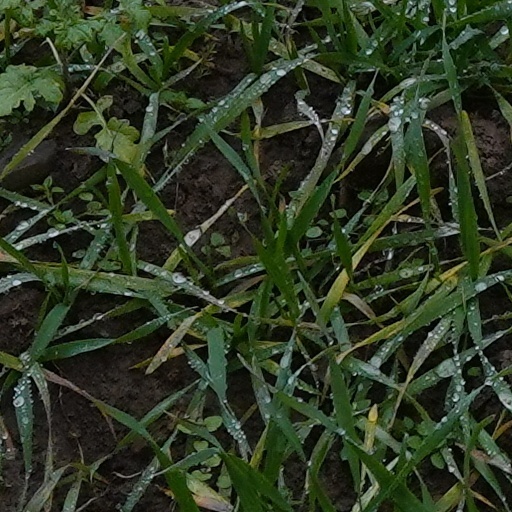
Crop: wheat